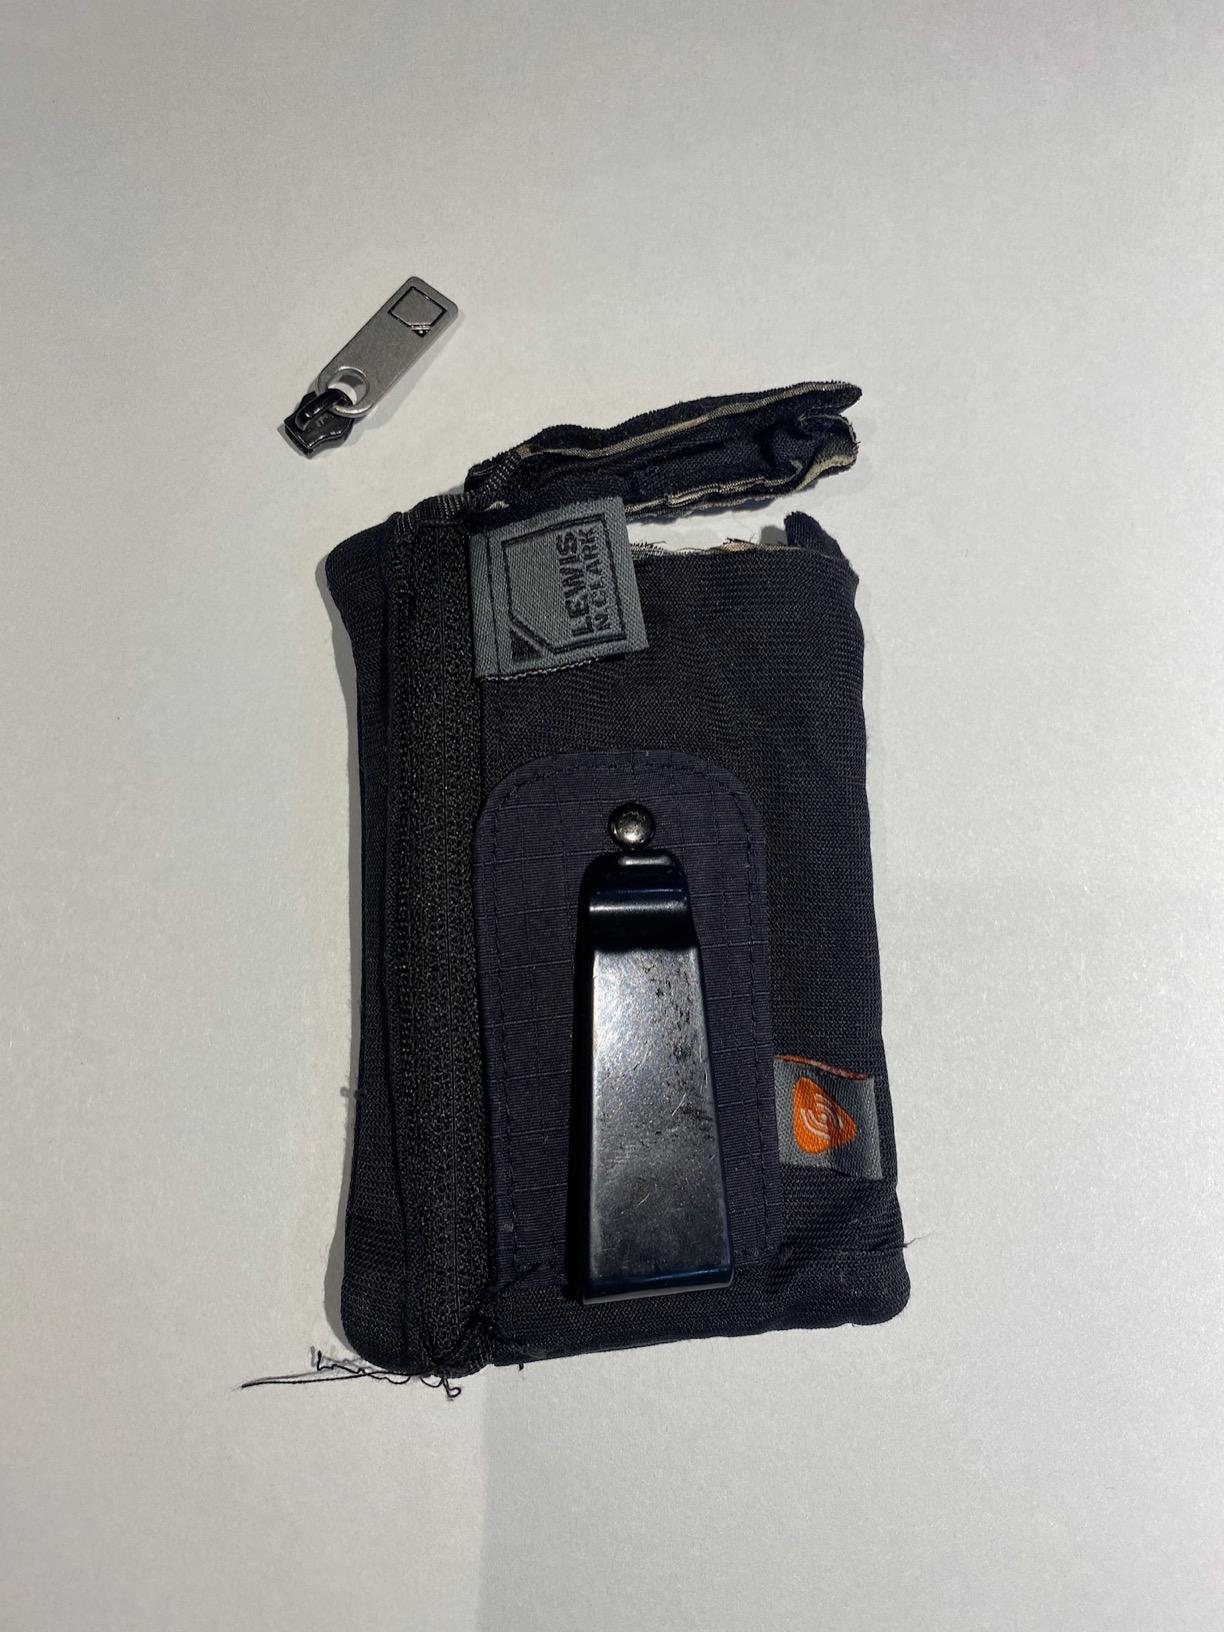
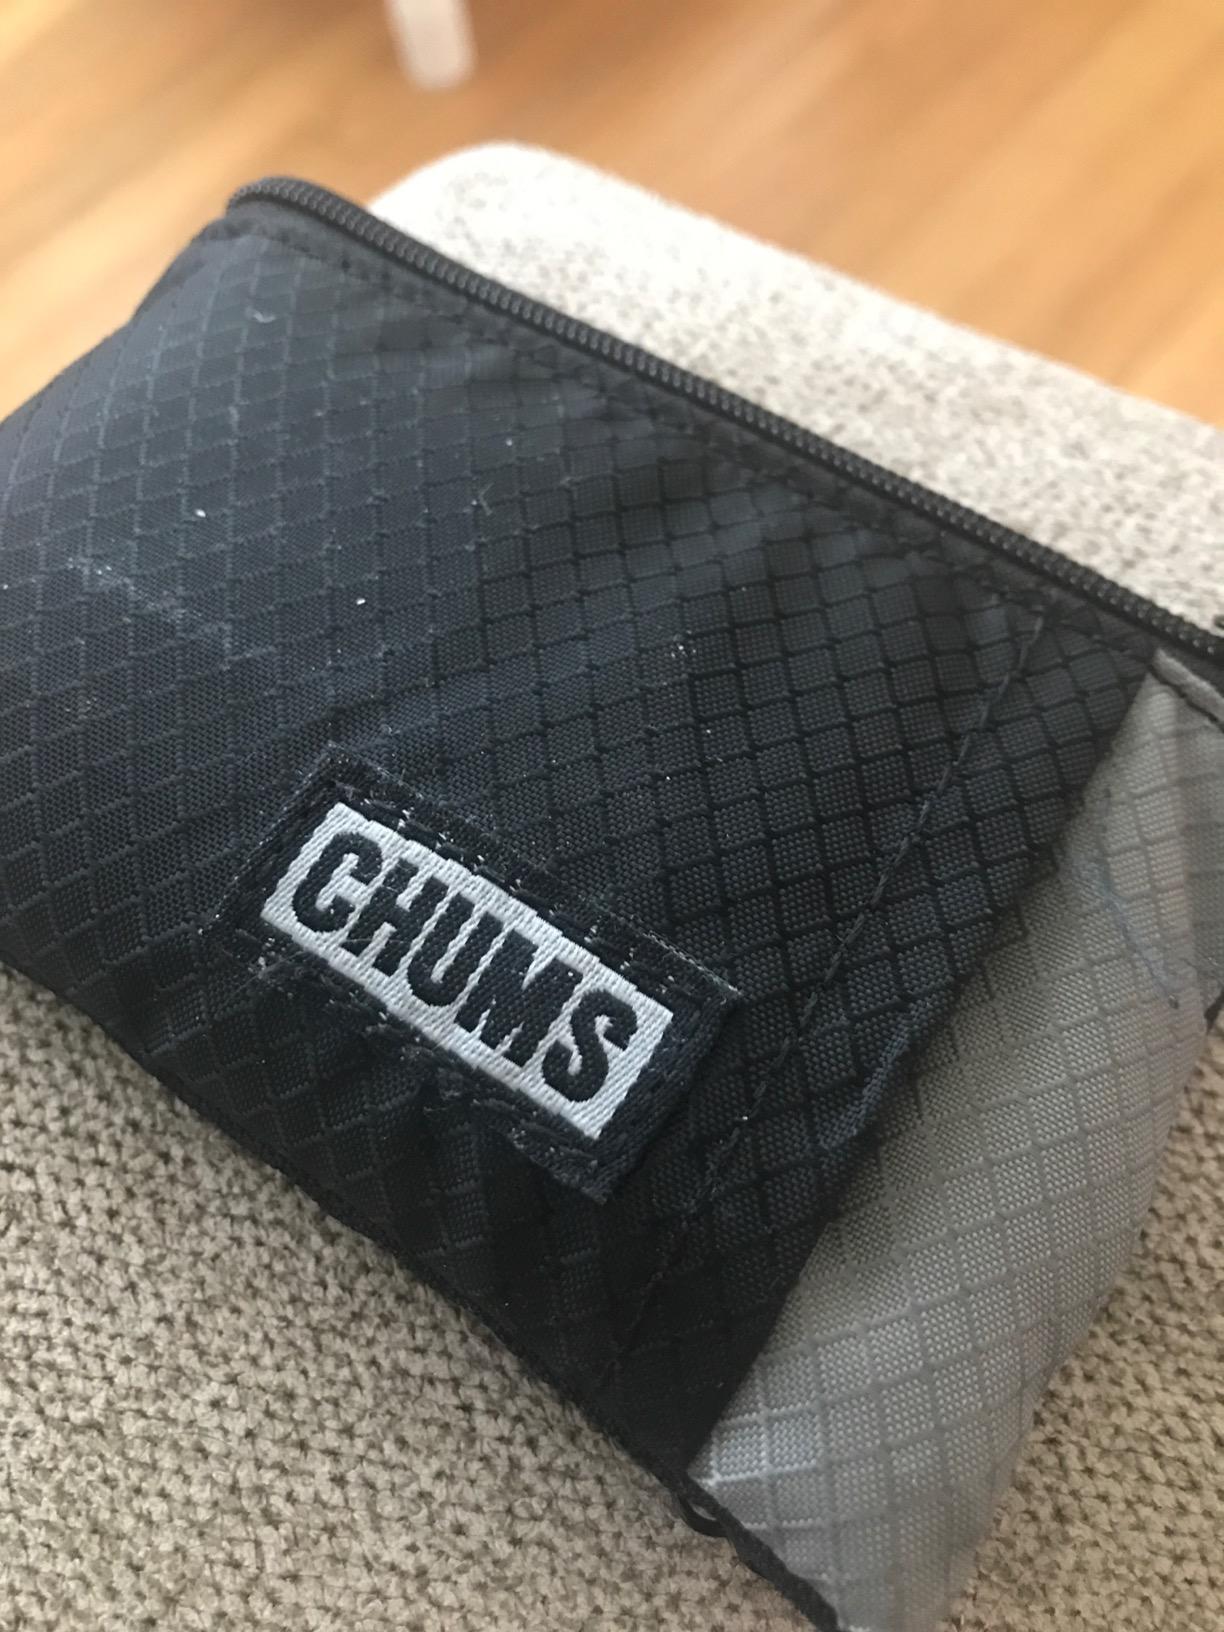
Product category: accessories_wallet
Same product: no